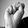
ASL letter: S